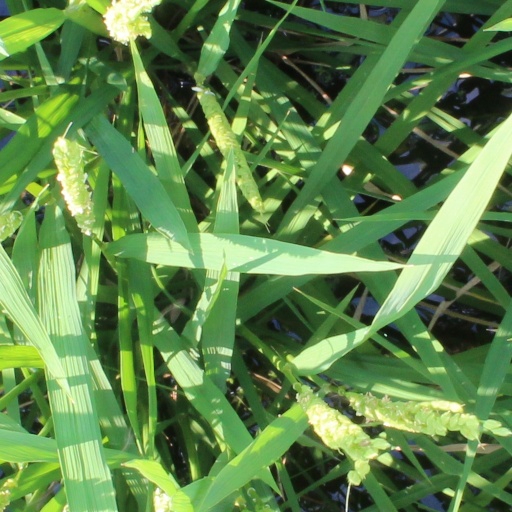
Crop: rice